Old Union Depot Hotel

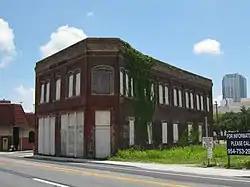

The Old Union Depot Hotel (previously known as the Union Hotel and Cafe) was a historic hotel and commercial building in Tampa, Florida, United States. The building was constructed in 1912 at 858 East Zack Street, directly across Nebraska Avenue from Tampa Union Station. On December 11, 2000, it was added to the U.S. National Register of Historic Places, however, the building was torn down on May 23, 2010.